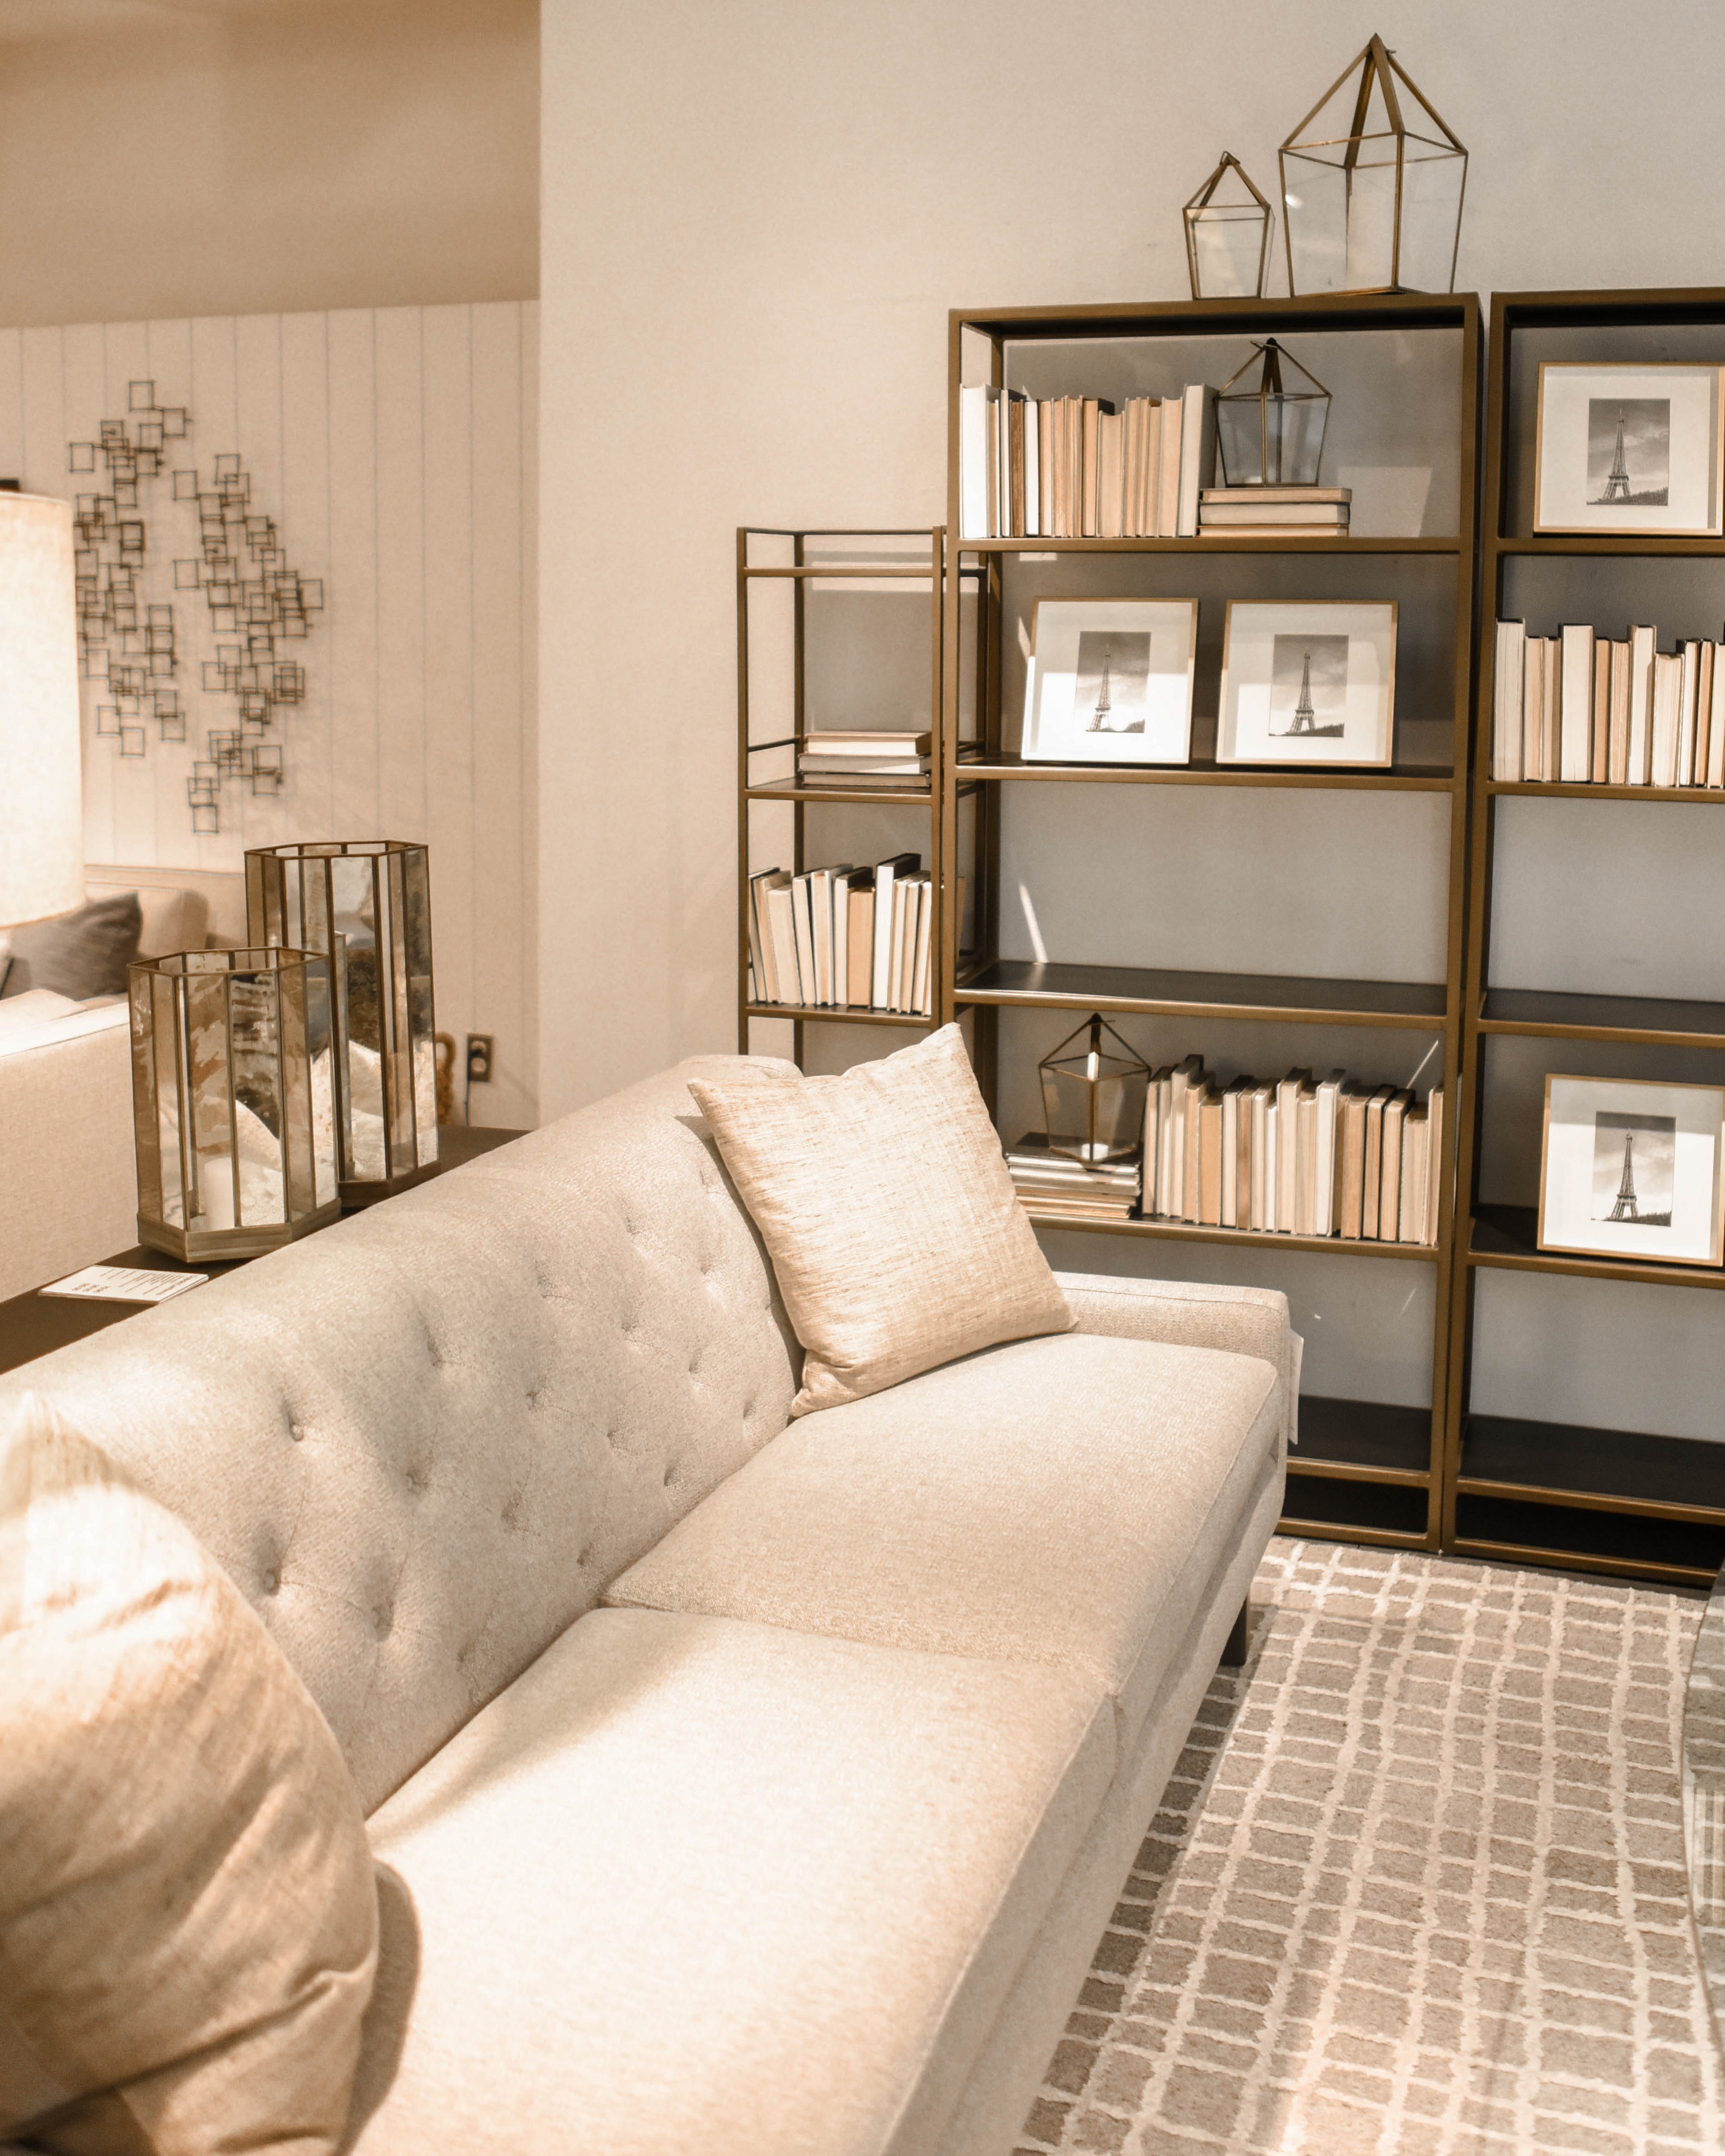
furniture, room, interior design, living room, shelf, property, couch, home, shelving, wall, building, bookcase, bedroom, studio couch, house, bed, floor, table, architecture, beige, design, bed sheet, ceiling, bedding, window, Slipcover, loft